Matt Purke

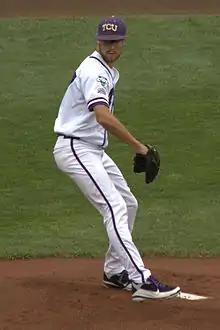
Purke pitching for TCU

Matthew Taylor Purke (born July 17, 1990) is an American former professional baseball pitcher. He made his Major League Baseball (MLB) debut and played his only MLB season with the Chicago White Sox in 2016.